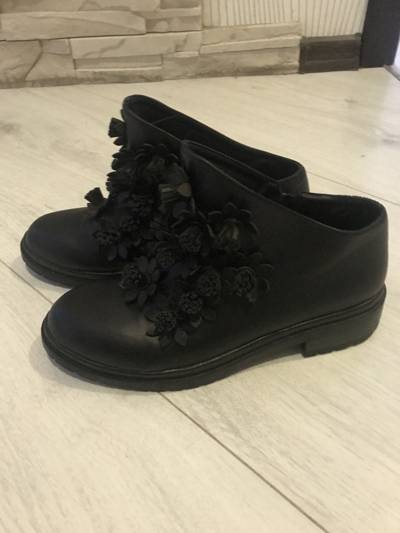
Waste category: shoes